Bonegilla

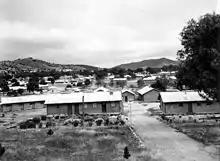
Bonegilla migrant camp, 1954

As part of the Post war immigration to Australia, Australia's first migrant reception centre opened at Bonegilla in December 1947 with an intake of the first assisted migrants from Europe, Baltic refugees from Germany. Assisted migrants who had not been refugees began arriving in 1951. The Australian Army had established a camp and military hospital on the site in 1940 as Albury-Wodonga was considered strategically important during the Second World War. Initially the army provided transport and security services to the migrant centre. The camp at Bonegilla closed in 1971 by which time some 320,000 migrants from over 30 countries had spent time there. It is estimated that over 1.5 million Australians are descended from migrants who spent time at Bonegilla.